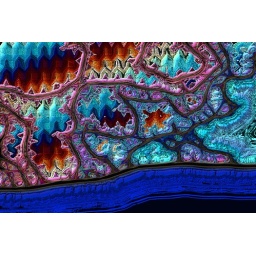
The original ice road work in the winter of blue snow.